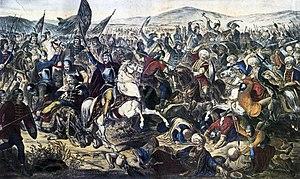
Cet article présente les faits marquants de l'histoire de la Serbie au Moyen Âge.
Le siège de Constantinople par le sultan ottoman Bayezid Iᵉʳ s'étale sur huit ans, de 1394 à 1402. Durant la majeure partie de cette période, le siège s'apparente plus à un blocus qui isole Constantinople du reste du monde, du moins par voie terrestre, la faiblesse de la marine ottomane permettant aux Byzantins de recevoir des assistances par voie maritime. Ce siège ou blocus de Constantinople conduit les princes chrétiens à se mobiliser contre la puissance turque de plus en plus hégémonique. C'est ainsi que se met en place la croisade de Nicopolis qui se termine par une déroute ou encore l'intervention du maréchal Boucicaut. Finalement, c'est l'intervention extérieure de Tamerlan qui met fin au siège par sa victoire sur les troupes de Bayezid Iᵉʳ à la bataille d'Ankara, qui contraint les Ottomans, divisés en plusieurs factions, à lever le siège.
Les guerres entre les peuples turcs et l’Empire byzantin s’étalent sur une période de près de quatre siècles, du milieu du XIᵉ siècle à la chute de Constantinople en 1453.
Le Kosovo, en forme longue la république du Kosovo, également appelé officiellement par les autorités serbes Kosovo-et-Métochie, est un territoire au statut contesté situé en Europe du Sud, plus particulièrement dans les Balkans et en ex-Yougoslavie.
Cet article présente les faits saillants de l'histoire du Kosovo, un territoire au statut contesté situé en Europe du Sud dans les Balkans.
Les Alpes dinariques ou Dinarides sont un massif montagneux des Balkans occidentaux qui doivent leur nom au mont Dinara. Elles s'élèvent entre la plaine de Pannonie au nord-est et la mer Adriatique au sud-ouest, en plusieurs chaînes montagneuses orientées principalement selon un axe nord-ouest/sud-est, de la Slovénie au nord de l'Albanie où culmine leur plus haut sommet, à 2 692 mètres d'altitude : le Maja Jezercë. Elles couvrent au total six pays reconnus internationalement, auxquels peut s'ajouter le Kosovo. La plus grande ville est Sarajevo, capitale de la Bosnie-Herzégovine. Trois climats distincts influencent le massif : méditerranéen à l'ouest, montagnard au centre, où le relief est le plus élevé, et continental à l'est.